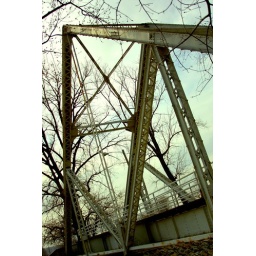
Parkville, Missouri. Originially built as a railroad bridge in 1898, it was relocated to a city park for pedestrian use.